Darda (toy)

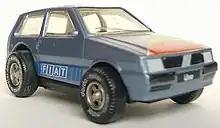
Darda, German toy car

Darda is the name of a German toy car racing set (and related items) which was most popular in Europe and the USA throughout the 1980s and '90s.